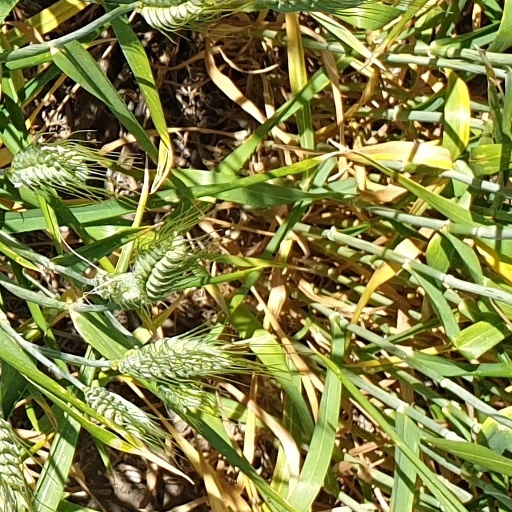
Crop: wheat